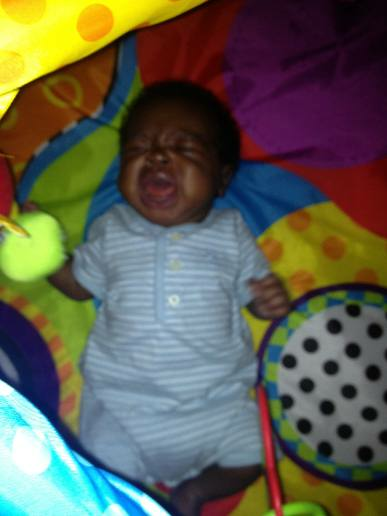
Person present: Yes